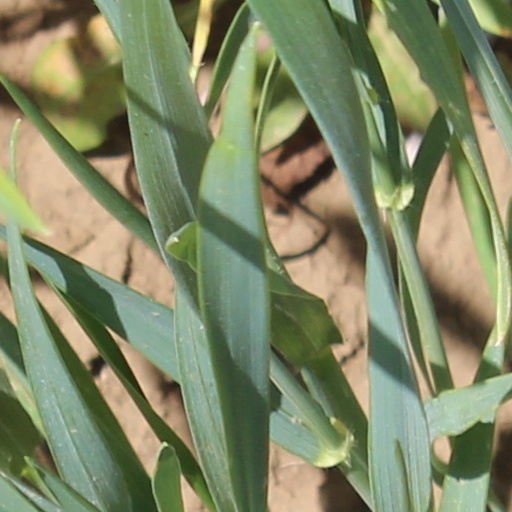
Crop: wheat